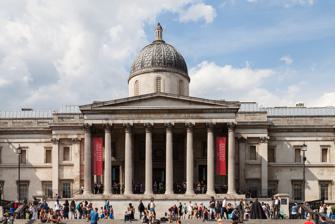
Building: National Gallery
Country: United Kingdom
Year built: 1824
Art museum in London, England Not to be confused with the National Portrait Gallery, London . For other uses, see List of national galleries . National Gallery Trafalgar Square façade Location within Central London Established 1824 ; 201 years ago ( 1824 ) , current location since 1838 Location Trafalgar Square , London, England, United Kingdom Coordinates 51°30′32″N 0°7′42″W / 51.50889°N 0.12833°W / 51.50889; -0.12833 Type Art museum Visitors 3,096,508 (2023) Director Gabriele Finaldi Public transit access Charing Cross Charing Cross Detailed information below Website www .nationalgallery .org .uk The National Gallery is an art museum in Trafalgar Square in the City of Westminster , in Central London , England. Founded in 1824, it houses a collection of more than 2,300 paintings dating from the mid-13th century to 1900 . [ note 1 ] The current director of the National Gallery is Gabriele Finaldi . The National Gallery is an exempt charity , and a non-departmental public body of the Department for Culture, Media and Sport . Its collection belongs to the government on behalf of the British public, and entry to the main collection is free of charge. Unlike comparable museums in continental Europe, the National Gallery was not formed by nationalising an existing royal or princely art collection. It came into being when the British government bought 38 paintings from the heirs of John Julius Angerstein in 1824. After that initial purchase, the gallery was shaped mainly by its early directors, especially Charles Lock Eastlake , and by private donations, which now account for two-thirds of the collection. The collection is smaller than many European national galleries, but encyclopaedic in scope; most major developments in Western painting "from Giotto to Cézanne " are represented with important works. It used to be claimed that this was one of the few national galleries that had all its works on permanent exhibition, but this is no longer the case. The present building, the third site to house the National Gallery, was designed by William Wilkins . Building began in 1832 and it opened to the public in 1838. Only the façade onto Trafalgar Square remains essentially unchanged from this time, as the building has been expanded piecemeal throughout its history. Wilkins's building was often criticised for the perceived weaknesses of its design and for its lack of space; the latter problem led to the establishment of the Tate Gallery for British art in 1897. The Sainsbury Wing, a 1991 extension to the west by Robert Venturi and Denise Scott Brown , is a significant example of Postmodernist architecture in Britain. History The call for a National Gallery The Raising of Lazarus by Sebastiano del Piombo , from the Angerstein collection . This became the founding collection of the National Gallery in 1824. The painting has the accession number NG1, making it officially the first painting to enter the gallery. The late 18th century saw the nationalisation of royal or princely art collections across mainland Europe. The Bavarian royal collection (now in the Alte Pinakothek , Munich) opened to the public in 1779, that of the Medici in Florence around 1789 (as the Uffizi Gallery), and the Museum Français at the Louvre was formed out of the former French royal collection in 1793. Great Britain , however, did not follow other European countries, and the British Royal Collection still remains in the sovereign's possession. In 1777, the British government had the opportunity to buy an art collection of international stature, when the descendants of Sir Robert Walpole put his collection up for sale. The MP John Wilkes argued for the government to buy this "invaluable treasure" and suggested that it be housed in "a noble gallery... to be built in the spacious garden of the British Museum". Nothing came of Wilkes's appeal and 20 years later the collection was bought in its entirety by Catherine the Great ; it is now to be found in the State Hermitage Museum in Saint Petersburg . A plan to acquire 150 paintings from the Orléans collection , which had been brought to London for sale in 1798, also failed, despite the interest of both the King and the Prime Minister, Pitt the Younger . The twenty-five paintings from that collection now in the gallery, including "NG1", arrived later by a variety of routes. In 1799, the dealer Noël Desenfans offered a ready-made national collection to the British government; he and his partner Sir Francis Bourgeois had assembled it for the king of Poland , before the Third Partition in 1795 abolished Polish independence. This offer was declined and Bourgeois bequeathed the collection to his old school, Dulwich College , on his death. The collection opened in 1814 in Britain's first purpose-built public gallery, the Dulwich Picture Gallery . The Scottish dealer William Buchanan and the collector Joseph Count Truchsess both formed art collections expressly as the basis for a future national collection, but their respective offers (both made in 1803) were also declined. Following the Walpole sale many artists, including James Barry and John Flaxman , had made renewed calls for the establishment of a National Gallery, arguing that a British school of painting could only flourish if it had access to the canon of European painting. The British Institution , founded in 1805 by a group of aristocratic connoisseurs, attempted to address this situation. The members lent works to exhibitions that changed annually, while an art school was held in the summer months. However, as the paintings that were lent were often mediocre, some artists resented the Institution and saw it as a racket for the gentry to increase the sale prices of their Old Master paintings. One of the Institution's founding members, Sir George Beaumont, Bt , would eventually play a major role in the National Gallery's foundation by offering a gift of 16 paintings. In 1823, another major art collection came on the market, which had been assembled by the recently deceased John Julius Angerstein . Angerstein was a Russian-born émigré banker based in London; his collection numbered 38 paintings, including works by Raphael and Hogarth 's Marriage A-la-Mode series. On 1 July 1823, George Agar-Ellis , a Whig politician, proposed to the House of Commons that it purchase the collection. The appeal was given added impetus by Beaumont's offer, which came with two conditions: that the government buy the Angerstein collection , and that a suitable building was to be found. The unexpected repayment of a war debt by Austria finally moved the government to buy Angerstein's collection, for £57,000. Foundation and early history 100 Pall Mall , the home of the National Gallery from 1824 to 1834 The National Gallery opened in 1824 in Angerstein's former townhouse at No. 100 Pall Mall . [ note 2 ] Angerstein's paintings were joined in 1826 by those from Beaumont's collection, and in 1831 by the Reverend William Holwell Carr 's bequest of 35 paintings. Initially the Keeper of Paintings, William Seguier , bore the burden of managing the gallery, but in July 1824 some of this responsibility fell to the newly formed board of trustees. The National Gallery at Pall Mall was frequently overcrowded and hot, and its diminutive size in comparison with the Louvre in Paris was a cause of national embarrassment. But Agar-Ellis, by then a trustee of the gallery, appraised the site for being "in the very gangway of London"; this was seen as necessary for the gallery to fulfil its social purpose. Subsidence in No. 100 caused the gallery to move briefly to No. 105 Pall Mall, which the novelist Anthony Trollope described as a "dingy, dull, narrow house, ill-adapted for the exhibition of the treasures it held". This in turn had to be demolished for the opening of a road to Carlton House Terrace . In 1832, construction began on a new building by William Wilkins on the northern half of the site of the old Royal Mews in Charing Cross , after the transformation of its southern half into Trafalgar Square in the late 1820s. The location was a significant one, between the wealthy West End and poorer areas to the east. The argument that the collection could be accessed by people of all social classes outstripped other concerns, such as the pollution of central London or the failings of Wilkins's building, when the prospect of a move to South Kensington was mooted in the 1850s. According to the Parliamentary Commission of 1857, "The existence of the pictures is not the end purpose of the collection, but the means only to give the people an ennobling enjoyment". Growth under Eastlake and his successors 15th- and 16th-century Italian paintings were at the core of the National Gallery and for the first 30 years of its existence the trustees' independent acquisitions were mainly limited to works by High Renaissance masters. Their conservative tastes resulted in several missed opportunities and the management of the gallery later fell into complete disarray, with no acquisitions being made between 1847 and 1850. A critical House of Commons report in 1851 called for the appointment of a director, whose authority would surpass that of the trustees. Many thought the position would go to the German art historian Gustav Friedrich Waagen , whom the gallery had consulted on previous occasions about the lighting and display of the collections. However, the man preferred for the job by Queen Victoria , Prince Albert and the Prime Minister, Lord John Russell , was the Keeper of Paintings at the gallery, Sir Charles Lock Eastlake . Eastlake, who was President of the Royal Academy , played an essential role in the foundation of the Arundel Society and knew most of London's leading art experts. The Baptism of Christ by Piero della Francesca , one of Eastlake's purchases The new director's taste was for the Northern and Early Italian Renaissance masters or "primitives", who had been neglected by the gallery's acquisitions policy but were slowly gaining recognition from connoisseurs. He made annual tours to the continent and to Italy in particular, seeking out appropriate paintings to buy for the gallery. In all, he bought 148 pictures abroad and 46 in Britain, among the former such seminal works as Paolo Uccello 's The Battle of San Romano . Eastlake also amassed a private art collection during this period, consisting of paintings that he knew did not interest the trustees. His ultimate aim, however, was for them to enter the National Gallery; this was duly arranged upon his death by his friend and successor as director, William Boxall , and his widow Lady Elizabeth Eastlake . One of the most persistent criticisms of the National Gallery, other than of the perceived inadequacies of the building, has been of its conservation policy. The gallery's detractors have accused it of having had an over-zealous approach to restoration. The first cleaning operation at the National Gallery began in 1844 after Eastlake's appointment as Keeper, and was the subject of attacks in the press after the first three paintings to receive the treatment – a Rubens , a Cuyp and a Velázquez – were unveiled to the public in 1846. The gallery's most virulent critic was J. Morris Moore, who wrote a series of letters to The Times under the pseudonym "Verax" savaging the institution's cleanings. While an 1853 Parliamentary select committee set up to investigate the matter cleared the gallery of any wrongdoing, criticism of its methods has been erupting sporadically ever since from some in the art establishment. An 1847 Punch cartoon by John Leech depicting the restoration controversy then ongoing The gallery's lack of space remained acute in this period. In 1845, a large bequest of British paintings was made by Robert Vernon ; there was insufficient room in the Wilkins building so they were displayed first in Vernon's town house at No. 50 Pall Mall and then at Marlborough House . The gallery was even less well equipped for its next major bequest, as J. M. W. Turner was to bequeath the entire contents of his studio, excepting unfinished works, to the nation upon his death in 1851. The first 20 of these were displayed off-site in Marlborough House in 1856. Ralph Nicholson Wornum , the gallery's Keeper and Secretary, worked with John Ruskin to bring the bequest together. The stipulation in Turner's will that two of his paintings be displayed alongside works by Claude is still honoured as of 2024, but his bequest has never been adequately displayed in its entirety; today the works are divided between Trafalgar Square and the Clore Gallery, a small purpose-built extension to Tate Britain completed in 1985. The third director, Sir Frederic William Burton , laid the foundations of the collection of 18th-century art and made several outstanding purchases from English private collections. The acquisition in 1885 of two paintings from Blenheim Palace , Raphael's Ansidei Madonna and van Dyck's Equestrian Portrait of Charles I , with a record-setting grant of £87,500 from the Treasury , brought the gallery's "golden age of collecting" to an end, as its annual purchase grant was suspended for several years thereafter. When the gallery purchased Holbein 's Ambassadors from the Earl of Radnor in 1890, it did so with the aid of private individuals for the first time in its history. In 1897, the formation of the National Gallery of British Art, known unofficially from early in its history as the Tate Gallery , allowed some British works to be moved off-site, following the precedent set by the Vernon collection and the Turner Bequest. Works by artists born after 1790 were moved to the new gallery on Millbank , which allowed Hogarth , Turner and Constable to remain in Trafalgar Square. Early 20th century Venus at her Mirror (The Rokeby Venus ) by Diego Velázquez The agricultural crisis at the turn of the 20th century caused many aristocratic families to sell their paintings, but the British national collections were priced out of the market by American plutocrats. This prompted the foundation of the National Art-Collections Fund , a society of subscribers dedicated to stemming the flow of artworks to the United States. Their first acquisition for the National Gallery was Velázquez 's Rokeby Venus in 1906, followed by Holbein 's Portrait of Christina of Denmark in 1909. However, despite the crisis in aristocratic fortunes, the following decade was one of several great bequests from private collectors. In 1909, the industrialist Ludwig Mond gave 42 Italian Renaissance paintings, including the Mond Crucifixion by Raphael , to the gallery. Other bequests of note were those of George Salting in 1910, Austen Henry Layard in 1916 and Sir Hugh Lane in 1917. The initial reception of Impressionist art at the gallery was exceptionally controversial. In 1906, Sir Hugh Lane promised 39 paintings, including Renoir 's Umbrellas , to the National Gallery on his death, unless a suitable building could be built in Dublin . Although eagerly accepted by the director Charles Holroyd , they were received with extreme hostility by the trustees; Lord Redesdale wrote that "I would as soon expect to hear of a Mormon service being conducted in St. Paul's Cathedral as to see the exhibition of the works of the modern French Art-rebels in the sacred precincts of Trafalgar Square". Perhaps as a result of such attitudes, Lane amended his will with a codicil that the works should only go to Ireland, but crucially this was never witnessed. Lane died on board the RMS Lusitania in 1915, and a dispute began which was not resolved until 1959. Part of the collection is now on permanent loan to the Hugh Lane Gallery and other works rotate between London and Dublin every few years. A fund for the purchase of modern paintings established by Samuel Courtauld in 1923 bought Seurat 's Bathers at Asnières and other modern works for the nation; in 1934, many of these were transferred to the National Gallery from the Tate. The director Kenneth Clark 's decision in 1939 to label a group of Venetian paintings, Scenes from Tebaldeo's Eclogues , as works by Giorgione was controversial at the time, and the panels were soon identified as works by Andrea Previtali by a junior curator Clark had appointed. Second World War See also: Bwlch y Slaters quarry § Second World War Paintings being evacuated from the National Gallery during the Second World War Shortly before the outbreak of the Second World War the paintings were evacuated to locations in Wales , including Penrhyn Castle and the university colleges of Bangor and Aberystwyth . In 1940, during the Battle of France , a more secure home was sought, and there were discussions about moving the paintings to Canada. This idea was firmly rejected by Winston Churchill , who wrote in a telegram to Kenneth Clark, "bury them in caves or in cellars, but not a picture shall leave these islands". Instead a slate quarry at Manod , near Blaenau Ffestiniog in North Wales, was requisitioned for the gallery's use. In the seclusion afforded by the paintings' new location, the Keeper (and future director) Martin Davies began to compile scholarly catalogues on the collection, with assistance of the gallery's library which was also stored in the quarry. The move to Manod confirmed the importance of storing paintings at a constant temperature and humidity, something the gallery's conservators had long suspected but had hitherto been unable to prove. This eventually resulted in the first air-conditioned gallery opening in 1949. For the course of the war Myra Hess and other musicians, such as Moura Lympany , gave daily lunch-time recitals in the empty building in Trafalgar Square, to raise public morale as every concert hall in London was closed. Art exhibitions were held at the gallery as a complement to the recitals. The first of these was British Painting since Whistler in 1940, organised by Lillian Browse , who also mounted the major joint retrospective Exhibition of Paintings by Sir William Nicholson and Jack B. Yeats held from 1 January to 15 March 1942, which was seen by 10,518 visitors. Exhibitions of work by war artists, including Paul Nash , Henry Moore and Stanley Spencer , were also held; the War Artists' Advisory Committee had been set up by Clark in order "to keep artists at work on any pretext". In 1941, a request from an artist to see Rembrandt 's Portrait of Margaretha de Geer (a new acquisition) resulted in the "Picture of the Month" scheme, in which a single painting was removed from Manod and exhibited to the general public in the National Gallery each month. The art critic Herbert Read , writing that year, called the National Gallery "a defiant outpost of culture right in the middle of a bombed and shattered metropolis". The paintings returned to Trafalgar Square in 1945. Post-war developments The last major outcry against the use of radical conservation techniques at the National Gallery was in the immediate post-war years, following a restoration campaign by the gallery's chief restorer Helmut Ruhemann while the paintings were in Manod Quarry. When the cleaned pictures were exhibited to the public in 1946 there followed a furore with parallels to that of a century earlier. The principal criticism was that the extensive removal of varnish , which was used in the 19th century to protect the surface of paintings but which darkened and discoloured over time, may have resulted in the loss of "harmonising" glazes added to the paintings by the artists themselves. The opposition to Ruhemann's techniques was led by Ernst Gombrich , a professor at the Warburg Institute who in later correspondence with a restorer described being treated with "offensive superciliousness" by the National Gallery. A 1947 commission concluded that no damage had been done in the recent cleanings. The Virgin and Child with Saint Anne and Saint John the Baptist by Leonardo da Vinci In the post-war years, acquisitions have become increasingly difficult for the National Gallery as the prices for Old Masters – and even more so for the Impressionists and Post-Impressionists – have risen beyond its means. Some of the gallery's most significant purchases in this period would have been impossible without the major public appeals backing them, including Leonardo da Vinci 's cartoon of The Virgin and Child with Saint Anne and Saint John the Baptist (bought in 1962) and Titian 's Death of Actaeon (bought in 1972). The gallery's purchase grant from the government was frozen in 1985, but later that year it received an endowment of £50 million from Sir Paul Getty , enabling many major purchases to be made. In April 1985 Lord Sainsbury of Preston Candover and his brothers, the Hon. Simon Sainsbury and Sir Timothy Sainsbury , had made a donation that would enable the construction of the Sainsbury Wing. The directorship of Neil MacGregor saw a major rehang at the gallery, dispensing with the classification of paintings by national school that had been introduced by Eastlake. The new chronological hang sought to emphasise the interaction between cultures rather than fixed national characteristics, reflecting the change in art-historical values since the 19th century. In other respects, however, Victorian tastes were rehabilitated: the building's interiors were no longer considered an embarrassment and were restored, and in 1999 the gallery accepted a bequest of 26 Italian Baroque paintings from Sir Denis Mahon . Earlier in the 20th century many considered the Baroque to be beyond the pale: in 1945 the gallery's trustees declined to buy a Guercino from Mahon's collection for £200. The same painting was valued at £4 million in 2003. Mahon's bequest was made on the condition that the gallery would never deaccession any of its paintings or charge for admission. Associate artists Paula Rego 1989–1990 Ken Kiff 1991–1993 Peter Blake 1994–1996 Ana Maria Pacheco 1997–1999 Ron Mueck 2000–2002 John Virtue 2003–2005 Alison Watt 2006–2008 Michael Landy 2009–2013 George Shaw 2014–2016 Jock McFadyen was the first Artist in Residence in 1981. Since 1989, the gallery has run an Associate Artist scheme that gives a studio to contemporary artists to create work based on the permanent collection. They usually hold the position of associate artist for two years and are given an exhibition in the National Gallery at the end of their tenure. The respective remits of the National and Tate Galleries, which had long been contested by the two institutions, were more clearly defined in 1996. 1900 was established as the cut-off point for paintings in the National Gallery, and in 1997 more than 60 post-1900 paintings from the collection were given to the Tate on a long-term loan, in return for works by Gauguin and others. However, future expansion of the National Gallery may yet see the return of 20th-century paintings to its walls. 21st century Titian 's Diana and Actaeon , bought in 2008, jointly with the National Gallery of Scotland Titian's Diana and Callisto , bought in 2012, jointly with the National Gallery of Scotland In the 21st century there have been three large fundraising campaigns at the gallery: in 2004, to buy Raphael's Madonna of the Pinks ; in 2008, for Titian's Diana and Actaeon ; and in 2012, Titian's Diana and Callisto . Both Titians were bought in tandem with the National Gallery of Scotland for £95 m. Both of these major works were sold from the collection of the Duke of Sutherland . The National Gallery is now largely priced out of the market for Old Master paintings and can only make such acquisitions with the backing of major public appeals; the departing director Charles Saumarez Smith expressed his frustration at this situation in 2007. The National Gallery was sponsored by the Italian arms manufacturer Finmeccanica between October 2011 and October 2012. The sponsorship deal allowed the company to use gallery spaces for gatherings, and the gallery was used to host delegates during the DSEI arms fair and the Farnborough Airshow . The sponsorship deal was ended a year early after protests. In February 2014, the gallery purchased Men of the Docks by the American artist George Bellows for $25.5 million (£15.6 million). It was the first major American painting to be purchased by the gallery. The director, Nicholas Penny , termed the painting a new direction for the gallery, a non-European painting in a European style. Its sale was controversial in the United States. In 2018, the National Gallery was one of the first public galleries in London to charge more than £20 for admission to a special exhibition, the exhibition in question being of works by Claude Monet . In February 2019, an employment tribunal ruled that the gallery had incorrectly classed its team of educators as self-employed contractors. The educators were awarded the status of "workers" following legal action brought by 27 claimants. The case received considerable press and media coverage. In 2024, the National Gallery celebrated its 200th anniversary with a range of programmes, events, and collaborations. Architecture William Wilkins's building National Gallery The Wilkins Building, with the church of St Martin-in-the-Fields to the right Built 1832–1838 Architect William Wilkins Architectural style(s) Neoclassical Listed Building – Grade I Official name National Gallery Designated 5 February 1970 Reference no. 1066236 The first suggestion for a National Gallery on Trafalgar Square came from John Nash , who envisaged it on the site of the King's Mews , while a Parthenon -like building for the Royal Academy would occupy the centre of the square. Economic recession prevented this scheme from being built, but a competition for the Mews site was eventually held in 1831, for which Nash submitted a design with Charles Robert Cockerell as his co-architect. Nash's popularity was waning by this time, however, and the commission was awarded to William Wilkins , who was involved in the selection of the site and submitted some drawings at the last moment. Wilkins had hoped to build a "Temple of the Arts, nurturing contemporary art through historical example", but the commission was blighted by parsimony and compromise, and the resulting building, which opened to the public on 9 April 1838, was deemed a failure on almost all counts. The site only allowed for the building to be one room deep, as a workhouse and a barracks lay immediately behind. [ note 3 ] To exacerbate matters, there was a public right of way through the site to these buildings, which accounts for the access porticoes on the eastern and western sides of the façade. These had to incorporate columns from the demolished Carlton House , and their relative shortness resulted in an elevation that was deemed excessively low, thus failing to provide Trafalgar Square with its desired commanding focal point to the north. Also recycled are the sculptures on the façade, originally intended for Nash's Marble Arch but abandoned due to his financial problems. [ note 4 ] The eastern half of the building housed the Royal Academy until 1868, which further diminished the space afforded to the National Gallery. The building was the object of public ridicule before it had even been completed, as a version of the design had been leaked to The Literary Gazette in 1833. Two years before completion, its infamous "pepperpot" elevation appeared on the frontispiece of Contrasts (1836), an influential tract by the Gothicist Augustus Pugin , as an example of the degeneracy of the classical style. Even William IV (in his last recorded utterance) thought the building a "nasty little pokey hole", while William Makepeace Thackeray called it "a little gin shop of a building". The twentieth-century architectural historian Sir John Summerson echoed these early criticisms when he compared the arrangement of a dome and two diminutive turrets on the roofline to "the clock and vases on a mantelpiece, only less useful". [ note 5 ] Sir Charles Barry 's landscaping of Trafalgar Square, from 1840, included a north terrace so that the building would appear to be raised, thus addressing one of the points of complaint. Opinion on the building had mellowed considerably by 1984, when Prince Charles called the Wilkins façade a "much-loved and elegant friend", in contrast to a proposed extension. ( See below ) The elevation onto Trafalgar Square in 2013 The piano nobile and ground floor of Wilkins's building, before expansion. Note the passageways behind the east and west porticoes. Areas shaded in pink were used by the Royal Academy until 1868. Plan of the first floor of the National Gallery in 2013 Alteration and expansion (Pennethorne, Barry and Taylor) The first significant alteration made to the building was the single, long gallery added by Sir James Pennethorne in 1860–1861. Ornately decorated in comparison with the rooms by Wilkins, it nonetheless worsened the cramped conditions inside the building as it was built over the original entrance hall. Unsurprisingly, several attempts were made either to completely remodel the National Gallery (as suggested by Sir Charles Barry in 1853), or to move it to more capacious premises in Kensington , where the air was also cleaner. In 1867 Barry's son Edward Middleton Barry proposed to replace the Wilkins building with a massive classical building with four domes. The scheme was a failure and contemporary critics denounced the exterior as "a strong plagiarism upon St Paul's Cathedral". With the demolition of the workhouse, however, Barry was able to build the gallery's first sequence of grand architectural spaces, from 1872 to 1876. Built to a polychrome Neo-Renaissance design, the Barry Rooms were arranged on a Greek cross plan around a huge central octagon. Though it compensated for the underwhelming architecture of the Wilkins building, Barry's new wing was disliked by Gallery staff, who considered its monumental aspect to be in conflict with its function as exhibition space. Also, the decorative programme of the rooms did not take their intended contents into account; the ceiling of the 15th- and 16th-century Italian gallery, for instance, was inscribed with the names of British artists of the 19th century. However, despite these failures, the Barry Rooms provided the gallery with a strong axial groundplan; this was to be followed by all subsequent additions to the gallery for a century, resulting in a building of clear symmetry. Pennethorne's gallery was demolished for the next phase of building, a scheme by Sir John Taylor extending northwards of the main entrance. Its glass-domed entrance vestibule had painted ceiling decorations by the Crace family firm, who had also worked on the Barry Rooms. A fresco intended for the south wall was never realised. The Barry Rooms (1872–1876), designed by E. M. Barry The dome of Room 34, the central octagon of the Barry Rooms The Staircase Hall (1884–1887), designed by Sir John Taylor, in a photograph of 2007. To the left is Cimabue's Celebrated Madonna by Frederic, Lord Leighton (a loan from the Royal Collection since the 1990s). The Central Hall, part of Sir John Taylor's additions 20th century: modernisation versus restoration The Awakening of the Muses (1933), a mosaic by Boris Anrep Later additions to the west came more steadily but maintained the coherence of the building by mirroring Barry's cross-axis plan to the east. The use of dark marble for doorcases was also continued, giving the extensions a degree of internal consistency with the older rooms. The classical style was still in use at the National Gallery in 1929, when a Beaux-Arts –style gallery was built, funded by the art dealer and trustee Lord Duveen . However, it was not long before the 20th-century reaction against Victorian attitudes became manifest at the gallery. From 1928 to 1952, the landing floors of Taylor's entrance hall were relaid with a new series of mosaics by Boris Anrep , who was friendly with the Bloomsbury Group . These mosaics can be read as a satire on 19th-century conventions for the decoration of public buildings, as typified by the Albert Memorial 's Frieze of Parnassus . The central mosaic depicting The Awakening of the Muses includes portraits of Virginia Woolf and Greta Garbo , subverting the high moral tone of its Victorian forebears. In place of Christianity's seven virtues , Anrep offered his own set of Modern Virtues , including "Humour" and "Open Mind"; the allegorical figures are again portraits of his contemporaries, including Winston Churchill, Bertrand Russell and T. S. Eliot . In the 20th century, the gallery's late Victorian interiors fell out of fashion. The Crace ceiling decorations in the entrance hall were not to the taste of the director Charles Holmes , and were obliterated by white paint. The North Galleries, which opened to the public in 1975, marked the arrival of modernist architecture at the National Gallery. In the older rooms, the original classical details were effaced by partitions, daises and suspended ceilings, the aim being to create neutral settings which did not distract from contemplation of the paintings. But the gallery's commitment to modernism was short-lived: by the 1980s Victorian style was no longer considered anathema, and a restoration programme began to restore the 19th- and early 20th-century interiors to their purported original appearance. This began with the refurbishment of the Barry Rooms in 1985–1986. From 1996 to 1999 even the North Galleries, by then considered to "lack a positive architectural character", were remodelled in a classical style, albeit a simplified one. Sainsbury Wing and later additions Sainsbury Wing The Sainsbury Wing, as built, seen from Trafalgar Square Built 1988–1991 Architect Robert Venturi, Denise Scott Brown and Associates Architectural style(s) Postmodernist Listed Building – Grade I Official name Sainsbury Wing at the National Gallery Designated 9 May 2018 Reference no. 1451082 The most important addition to the building in the late 20th century was the Sainsbury Wing, designed by the postmodernist architects Robert Venturi and Denise Scott Brown to house the collection of Renaissance paintings and built in 1991. The building occupies the "Hampton's site" to the west of the main building, where a department store of the same name had stood until its destruction in the Blitz . The gallery had long sought expansion into this space and in 1982 a competition was held to find a suitable architect; the shortlist included a radical high-tech proposal by Richard Rogers , among others. The design that won the most votes was by the firm Ahrends, Burton and Koralek , who then modified their proposal to include a tower, similar to that of the Rogers scheme. The proposal was dropped after the Prince of Wales compared the design to a "monstrous carbuncle on the face of a much-loved and elegant friend". The term "monstrous carbuncle", for a modern building that clashes with its surroundings, has since become commonplace. One of the conditions of the 1982 competition was that the new wing had to include commercial offices as well as public gallery space. However, in 1985 it became possible to devote the extension entirely to the gallery's uses, due to a donation of almost £50 million from Lord Sainsbury and his brothers Simon and Sir Tim Sainsbury . A closed competition was held, and the schemes produced were noticeably more restrained than in the earlier competition. The main enfilade of the Sainsbury Wing In contrast with the rich ornamentation of the main building, the galleries in the Sainsbury Wing are pared down and intimate, to suit the smaller scale of many of the paintings. The main inspirations for these rooms are Sir John Soane 's toplit galleries for the Dulwich Picture Gallery and the church interiors of Filippo Brunelleschi . (The stone dressing is in pietra serena , the grey stone local to Florence.) The northernmost galleries align with Barry's central axis, so that there is a single vista down the whole length of the gallery. This axis is exaggerated by the use of false perspective , as the columns flanking each opening gradually diminish in size until the visitor reaches the focal point (as of 2009), an altarpiece by Cima of The Incredulity of Saint Thomas . [ needs update ] Venturi's postmodernist approach to architecture is in full evidence at the Sainsbury Wing, with its stylistic quotations from buildings as disparate as the clubhouses on Pall Mall, the Scala Regia in the Vatican, Victorian warehouses and Ancient Egyptian temples. Following the pedestrianisation of Trafalgar Square, the gallery is currently [ when? ] engaged in a masterplan to convert the vacated office space on the ground floor into public space. The plan will also fill in disused courtyards and make use of land acquired from the adjoining National Portrait Gallery in St Martin's Place, which it gave to the National Gallery in exchange for land for its 2000 extension. The first phase, the East Wing Project designed by Jeremy Dixon and Edward Jones , opened to the public in 2004. This provided a new ground level entrance from Trafalgar Square, named in honour of Sir Paul Getty . The main entrance was also refurbished, and reopened in September 2005. Possible future projects include a "West Wing Project" roughly symmetrical with the East Wing Project, which would provide a future ground level entrance, and the public opening of some small rooms at the far eastern end of the building acquired as part of the swap with the National Portrait Gallery. This might include a new public staircase in the bow on the eastern façade. No timetable has been announced for these additional projects. [ needs update ] Renovation of the Sainsbury Wing In April 2021, a jury short-listed six firms of architects – Caruso St John , David Chipperfield Architects , Asif Kahn, David Kohn Architects , Selldorf Architects , and Witherford Watson Mann Architects – in a competition for design proposals to upgrade the Sainsbury Wing. A letter written in 1990 by one of the donors, John Sainsbury , was discovered in 2023 during the demolition of two false columns in which he argued that "the false columns are a mistake of the architect and that we would live to regret our accepting this detail of his design." In 2024, excavations for the Sainsbury Wing extension at Jubilee Walk uncovered evidence that the Anglo-Saxon settlement of Lundenwic extended further to the west than had previously been supposed. Incidents In the National Gallery on 10 March 1914, Velázquez's Rokeby Venus was damaged by Mary Richardson , a campaigner for women's suffrage , in protest against the arrest of Emmeline Pankhurst the previous day. Later that month another suffragette attacked five Bellinis , causing the gallery to close until the start of the First World War , when the Women's Social and Political Union called for an end to violent acts drawing attention to their plight. Portrait of the Duke of Wellington by Francisco Goya In August 1961 an unemployed bus driver, Kempton Bunton , stole Goya 's Portrait of the Duke of Wellington , in what remains the only successful theft from the gallery. Four years later, Bunton returned the painting voluntarily. Following a high-profile trial, he was found not guilty of stealing the painting, but guilty of stealing the frame. In July 1987, a man entered the gallery armed with a shotgun concealed under his coat and shot Leonardo's cartoon of The Virgin and Child with Saint Anne and Saint John the Baptist . The man, Robert Cambridge, told police that his intent had been to express his disgust with "political, social and economic conditions in Britain". Though the pellets did not penetrate the cartoon, it had to undergo extensive restoration. It was placed back on display the following year. Vincent van Gogh 's Sunflowers was attacked at the gallery on 14 October 2022 by environmental activists from the Just Stop Oil campaign, who threw tomato soup at it. Due to the protection of the plexiglass , the painting was not harmed, but there was some minor damage to the frame, according to a spokesperson for the gallery. On 6 November 2023, the Rokeby Venus was again attacked, by two Just Stop Oil activists who smashed its protective glass with hammers. List of directors Directors [ note 6 ] Name Tenure Sir Charles Lock Eastlake 1855–1865 Sir William Boxall 1866–1874 Sir Frederic William Burton 1874–1894 Sir Edward Poynter 1894–1904 Sir Charles Holroyd 1906–1916 Sir Charles Holmes 1916–1928 Sir Augustus Daniel 1929–1933 Sir Kenneth Clark 1934–1945 Sir Philip Hendy 1946–1967 Sir Martin Davies 1968–1973 Sir Michael Levey 1973–1986 Neil MacGregor OM 1987–2002 Sir Charles Saumarez Smith 2002–2007 Sir Nicholas Penny 2008–2015 Sir Gabriele Finaldi 2015–present Collection highlights For a more comprehensive list, see Catalogue of paintings in the National Gallery, London . Cimabue : Virgin and Child with Two Angels Giotto : Pentecost English or French Medieval: Wilton Diptych Jan van Eyck : Arnolfini Portrait , Portrait of a Man (Self-Portrait?) Pisanello : The Vision of Saint Eustace Paolo Uccello : The Battle of San Romano , Saint George and the Dragon Rogier van der Weyden : The Magdalen Reading Masaccio : Madonna and Child Dieric Bouts : The Entombment Piero della Francesca : The Baptism of Christ Antonello da Messina : Portrait of a Man , Saint Jerome in his Study Giovanni Bellini : Agony in the Garden , Madonna del Prato , Portrait of Doge Leonardo Loredan Antonio and Piero del Pollaiuolo : Martyrdom of Saint Sebastian Sandro Botticelli : The Mystical Nativity , Venus and Mars Hieronymus Bosch : Christ Crowned with Thorns Leonardo da Vinci : The Virgin and Child with Saint Anne and Saint John the Baptist , Virgin of the Rocks Albrecht Dürer : Saint Jerome in the Wilderness Michelangelo : The Entombment , The Manchester Madonna Jan Gossaert : Adoration of the Kings Raphael : Ansidei Madonna , Garvagh Madonna , The Madonna of the Pinks , Portrait of Pope Julius II , Mond Crucifixion , Vision of a Knight Titian : Aldobrandini Madonna , Allegory of Prudence , Bacchus and Ariadne , Diana and Actaeon , Diana and Callisto , The Death of Actaeon , A Man with a Quilted Sleeve , Portrait of the Vendramin Family Hans Holbein the Younger : The Ambassadors , Portrait of Christina of Denmark Parmigianino : Portrait of a Collector , Vision of Saint Jerome Agnolo Bronzino : Venus, Cupid, Folly and Time Tintoretto : The Origin of the Milky Way Pieter Bruegel the Elder : Adoration of the Kings Paolo Veronese : Adoration of the Magi , The Conversion of Mary Magdalene , The Family of Darius Before Alexander El Greco : Christ Driving the Money Changers from the Temple Caravaggio : Boy Bitten by a Lizard , Salome with the Head of John the Baptist , Supper at Emmaus Peter Paul Rubens : The Judgement of Paris Orazio Gentileschi : The Finding of Moses Artemisia Gentileschi : Self-Portrait as Saint Catherine of Alexandria Nicolas Poussin : The Adoration of the Golden Calf Diego Velázquez : Christ in the House of Martha and Mary , Philip IV in Brown and Silver , Rokeby Venus Anthony van Dyck : Equestrian Portrait of Charles I , Lord John Stuart and His Brother, Lord Bernard Stuart Claude Lorrain : Seaport with the Embarkation of the Queen of Sheba Frans Hals : Young Man with a Skull Rembrandt : Belshazzar's Feast , Self-Portrait at the Age of 34 , Self-Portrait at the Age of 63 Johannes Vermeer : Lady Seated at a Virginal , Lady Standing at a Virginal Meindert Hobbema : The Avenue at Middelharnis Canaletto : The Stonemason's Yard William Hogarth : The Graham Children , Marriage A-la-Mode George Stubbs : Whistlejacket Thomas Gainsborough : Mr and Mrs Andrews , The Morning Walk Joseph Wright of Derby : An Experiment on a Bird in the Air Pump Francisco Goya : Portrait of Doña Isabel de Porcel , Portrait of the Duke of Wellington Élisabeth Vigée Le Brun : Self-Portrait in a Straw Hat J. M. W. Turner : The Fighting Temeraire , Rain, Steam and Speed – The Great Western Railway John Constable : The Cornfield , The Hay Wain Jean Auguste Dominique Ingres : Madame Moitessier Eugène Delacroix : Ovid Among the Scythians Edgar Degas : Miss La La at the Cirque Fernando , Young Spartans Exercising Paul Cézanne : Les Grandes Baigneuses Claude Monet : La Gare Saint-Lazare , Snow at Argenteuil Pierre-Auguste Renoir : A Nymph by a Stream , The Umbrellas Henri Rousseau : Tiger in a Tropical Storm (Surprised!) Vincent van Gogh : Sunflowers , A Wheatfield with Cypresses Georges Seurat : Bathers at Asnières Jan van Eyck The Arnolfini Portrait Titian Bacchus and Ariadne Hans Holbein the Younger The Ambassadors John Constable The Hay Wain J. M. W. Turner The Fighting Temeraire Vincent van Gogh Sunflowers Transport connections Service Station/stop Lines/routes served Distance from National Gallery London Buses Trafalgar Square / Charing Cross Station 24, 29, 176 Trafalgar Square 6, 9, 13, 15,139 Trafalgar Square / Charing Cross Station 3, 12, 88, 159, 453 Trafalgar Square 3, 6, 12, 13, 15, 23, 88, 139, 159, 453 London Underground Leicester Square 0.2-mile walk Charing Cross Embankment 0.3-mile walk National Rail Charing Cross 0.2-mile walk See also Portals : London Visual arts List of most visited museums in the United Kingdom List of most visited art museums List of largest art museums Micro gallery , installed in 1991 Explanatory notes